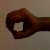
The image shows a hand gesture representing the number 0 in Indian Sign Language.